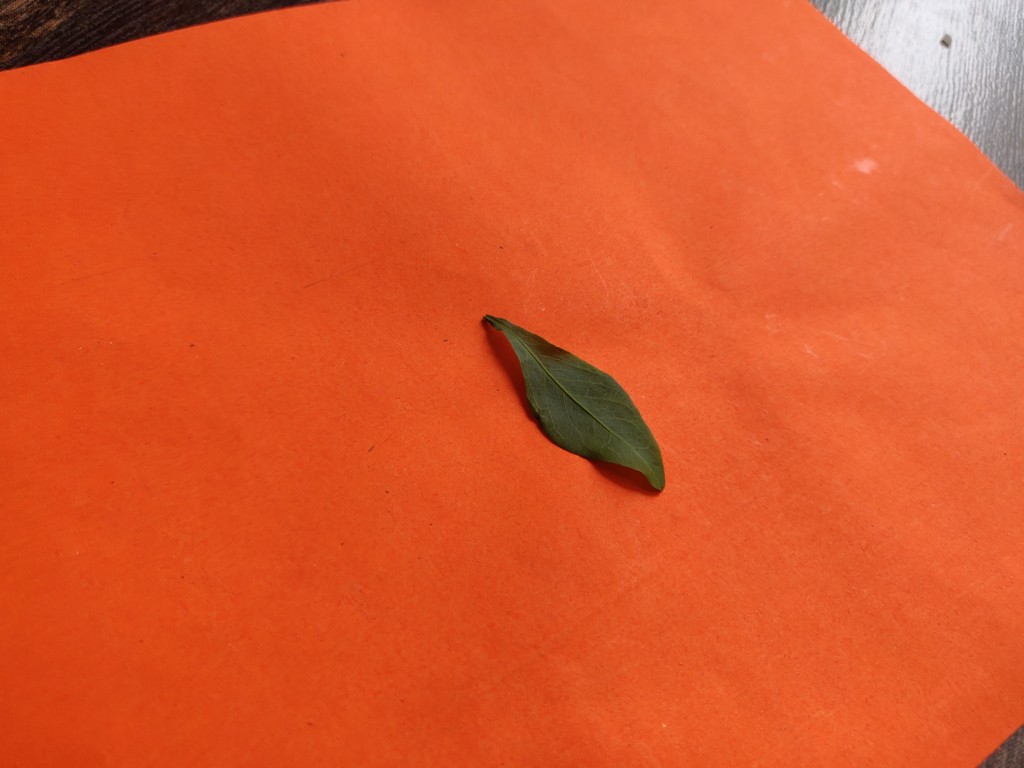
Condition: Healthy
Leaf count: single
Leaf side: front